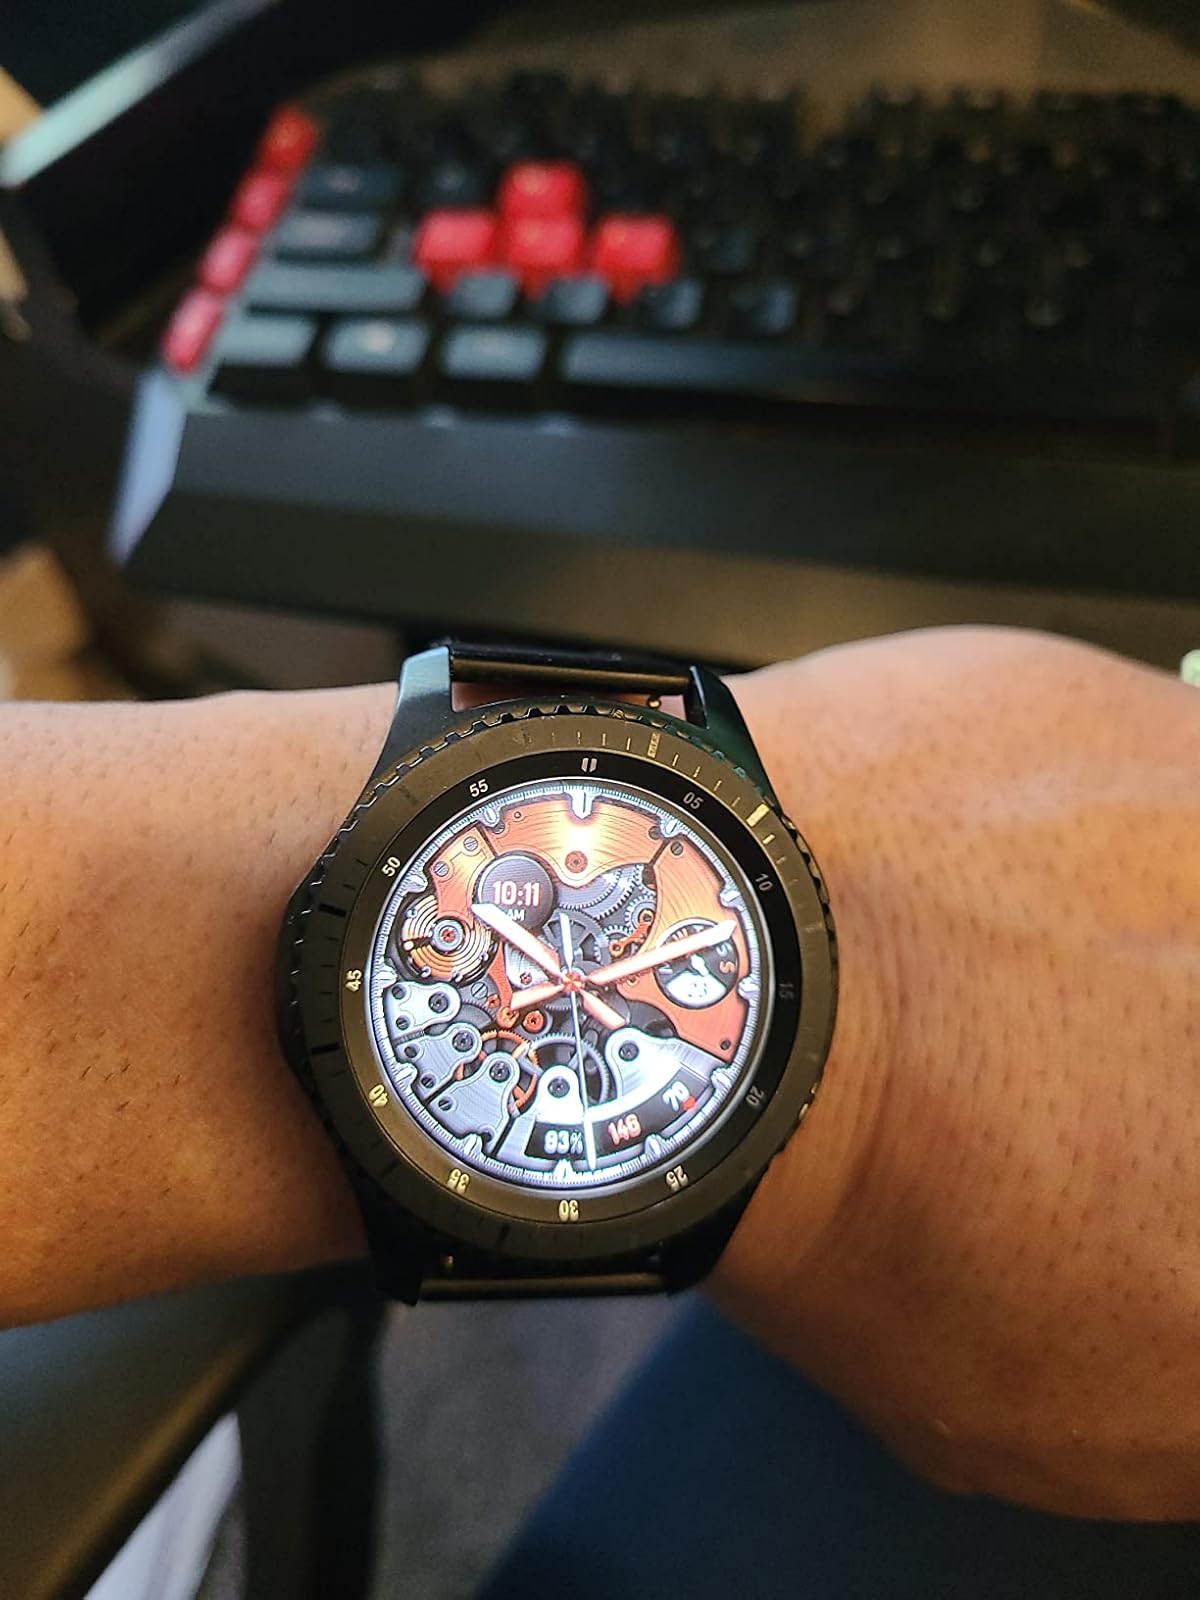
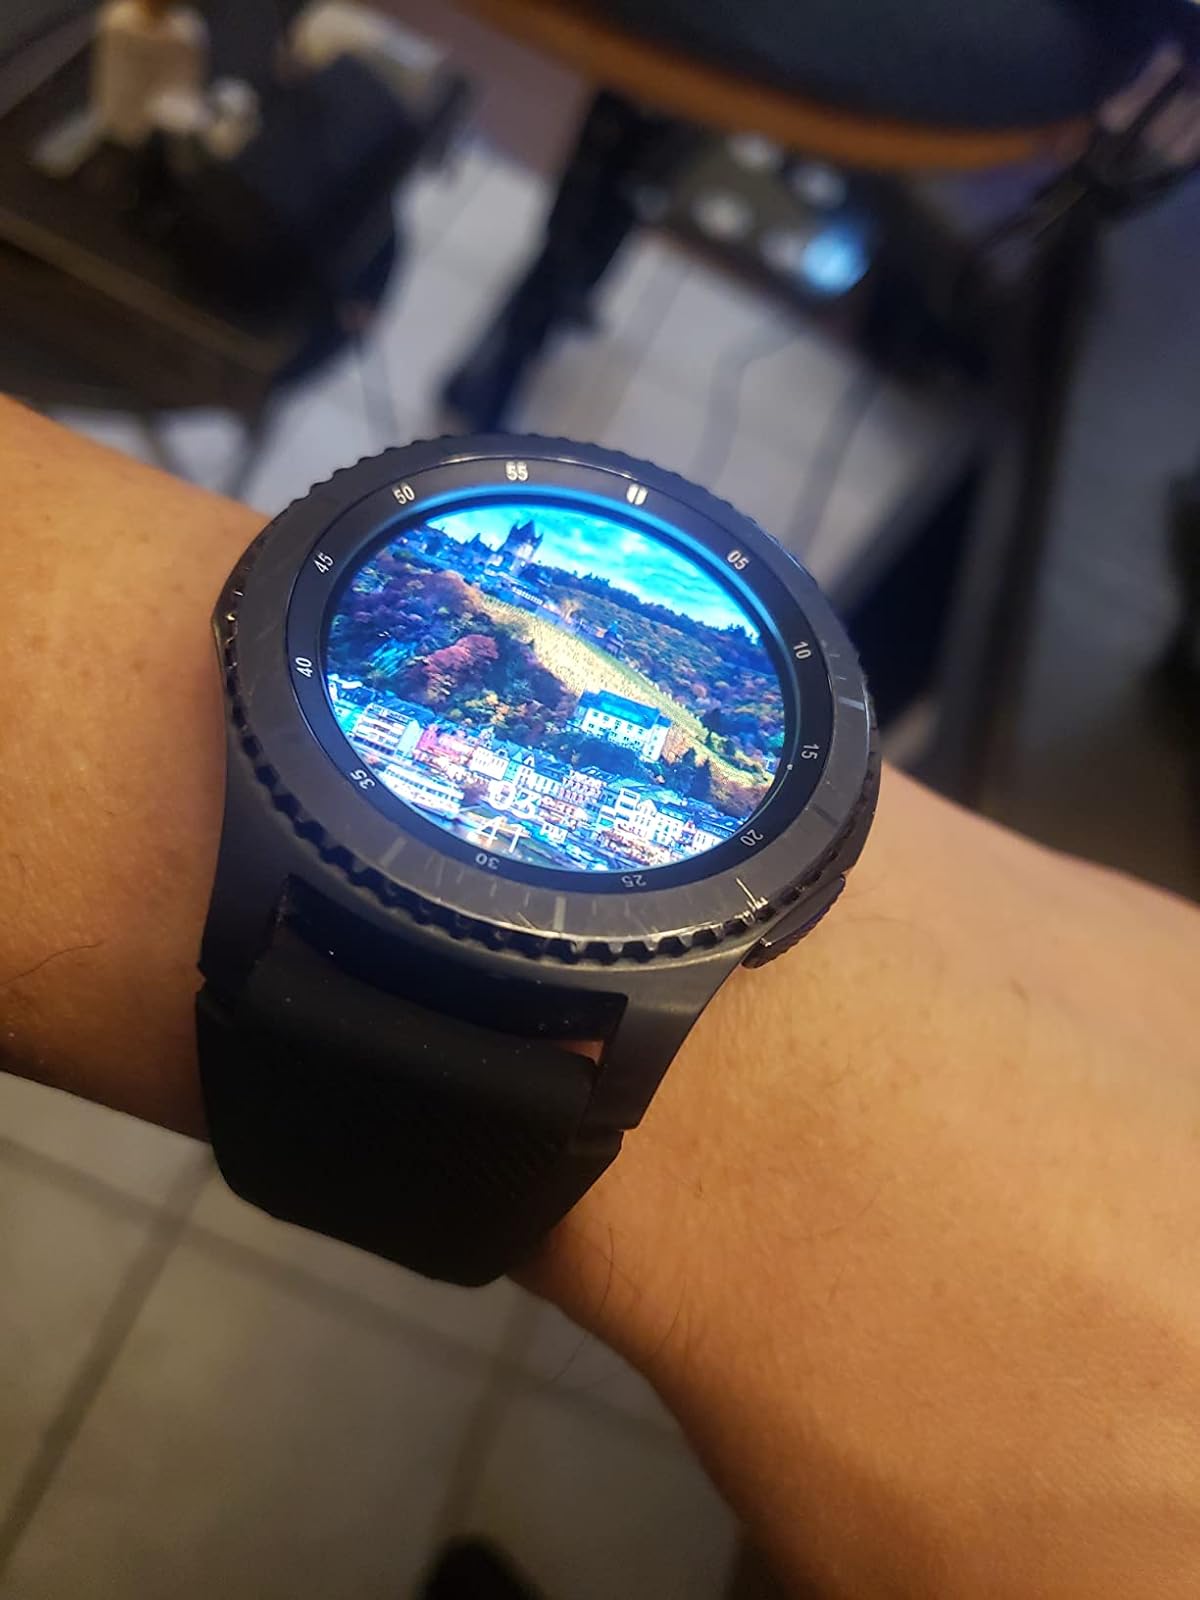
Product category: smartwatch
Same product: yes